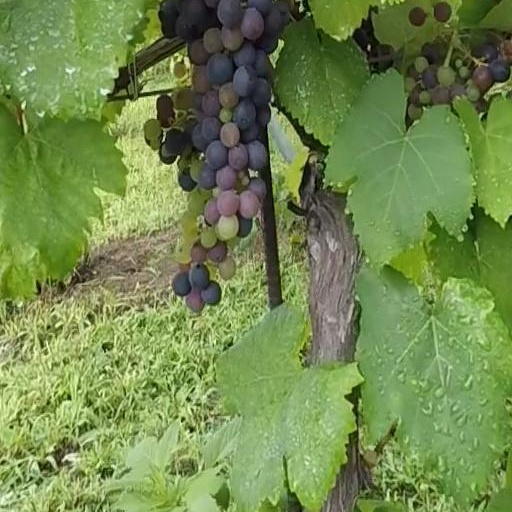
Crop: grape